Sidonia von Borcke

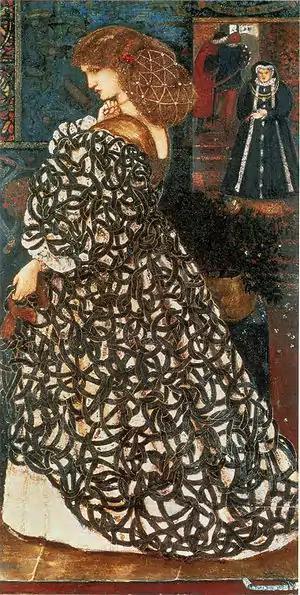
"Sidonia Von Bork" by Edward Burne-Jones, 1860 (Tate Gallery, London).

Sidonia, who had been imprisoned in the Marienfließ Abbey, attempted to escape but failed. She also attempted suicide, but this also failed.